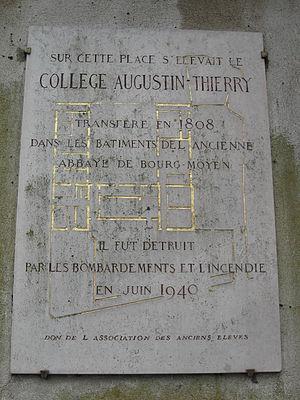
Plaque commémorative du collège Augustin-Thierry, 8 rue du Bourg-Moyen, Blois 2011
La cité scolaire Augustin-Thierry est un établissement d'enseignement secondaire et supérieur public situé à Blois, dans l'académie d'Orléans-Tours. Réunissant un collège, un lycée général et technologique, une section professionnelle et le GRETA du Loir-et-Cher, la cité scolaire accueille, à la rentrée 2016, 1 623 élèves et étudiants et environ 325 personnels encadrants.
L'abbaye de Bourg-Moyen est un ancien couvent catholique fondé à Blois au VIIᵉ siècle ou au Xᵉ siècle et dissous en 1790. Après la Révolution française et jusqu'en 1940, l'abbaye est le siège du collège de Blois, baptisé collège Augustin-Thierry en 1872. Elle est détruite par les bombardements allemands au début de la Deuxième Guerre mondiale.
L’histoire de la cité scolaire Augustin-Thierry commence avec la création, par lettre patente, d'un collège royal à Blois par Henri III en 1581 et continue jusqu'à nos jours, malgré plusieurs interruptions et changements de locaux.